Antonio Verrio

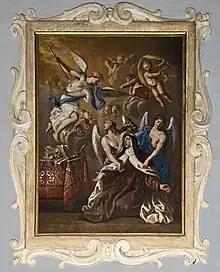
"La Transverbération de sainte Thérèse" Church "Saint-Exupère" in Toulouse

Around 1665, Verrio moved to the region of Toulouse where he was commissioned to decorate the Château de Bonrepos, the property of Pierre-Paul Riquet, promoter of the Canal du Midi. He then settled in Toulouse itself where he worked for the Discalced Carmelites and the Capuchins. Today two of his paintings, "Le Mariage de la Vierge" and "Saint-Félix de Cantalice", are in the collection of the Musée des Augustins there. Around 1670, Verrio moved to Paris where he developed an aristocratic clientele and decorated three private houses including the Hotel Brûlart – the only one that still exists today (in private hands).